Meganne Christian

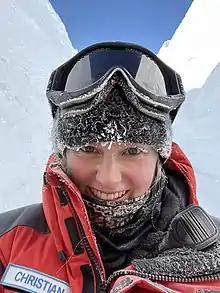
Portrait photograph of Meganne Christian in the snow, at Concordia Station, Antarctica. Icicles on clothing.

At the Italian National Research Agency (CNR) in Bologna, she worked on the production and microscopical characterisation of graphene-based nanocomposites, in particular 3D graphene structures such as graphene foams, as part of the EU's Graphene Flagship. This included zero-gravity research in 2018, studying the application of loop heat pipes for the heat management of satellites. She held the role of atmospheric physicist and meteorologist at the Franco-Italian Antarctic research base at Concordia Station during the 2019 "DC15" Winter-over campaign and the 2020–21 Summer season.